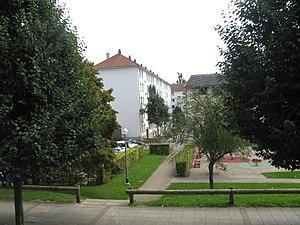
Orchamps ou les Orchamps est un quartier de Besançon situé au Nord-Est de la ville. Il est, avec Palente, un secteur sorti de terre durant les années 1960. En 1990 le secteur comptait, avec Palente, plus de 5 300 habitants.